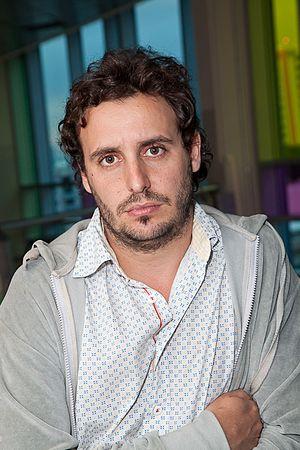
Diego Lerman Sanchis est un réalisateur argentin né le 24 mars 1976 à Buenos Aires.